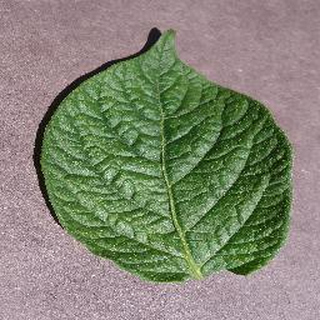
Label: healthy_potato